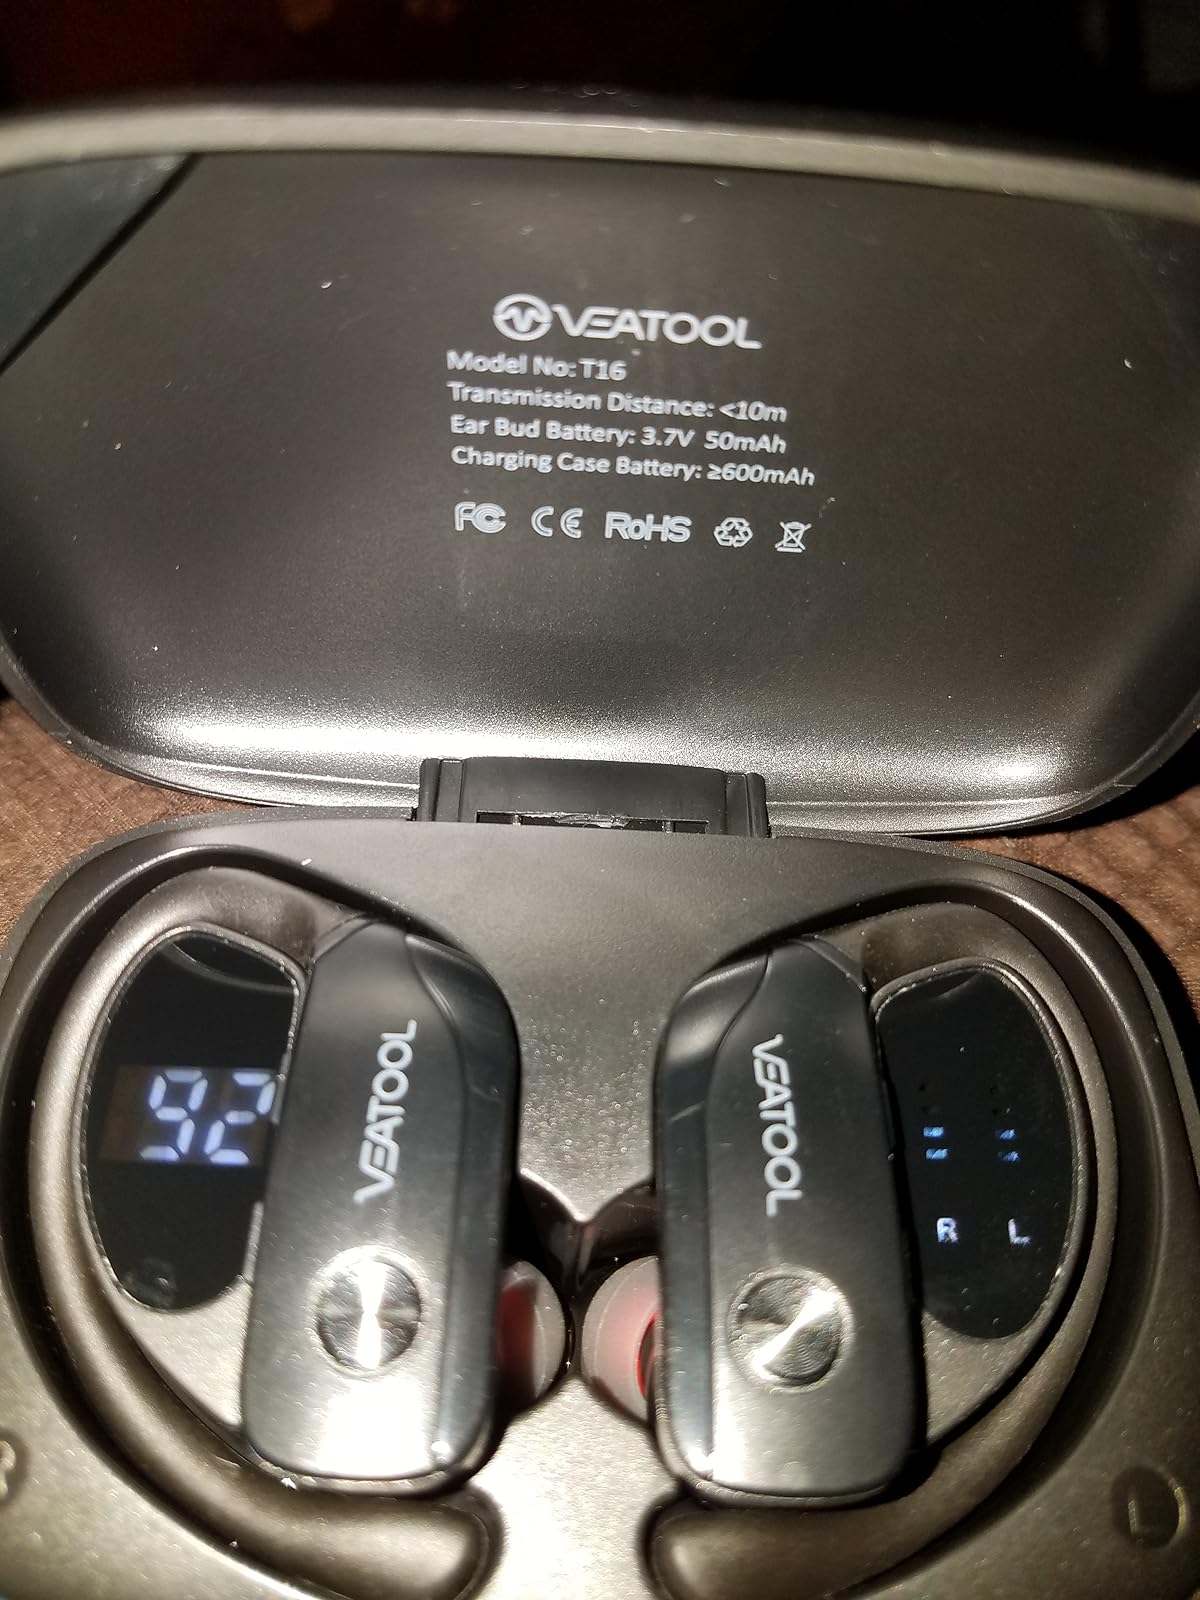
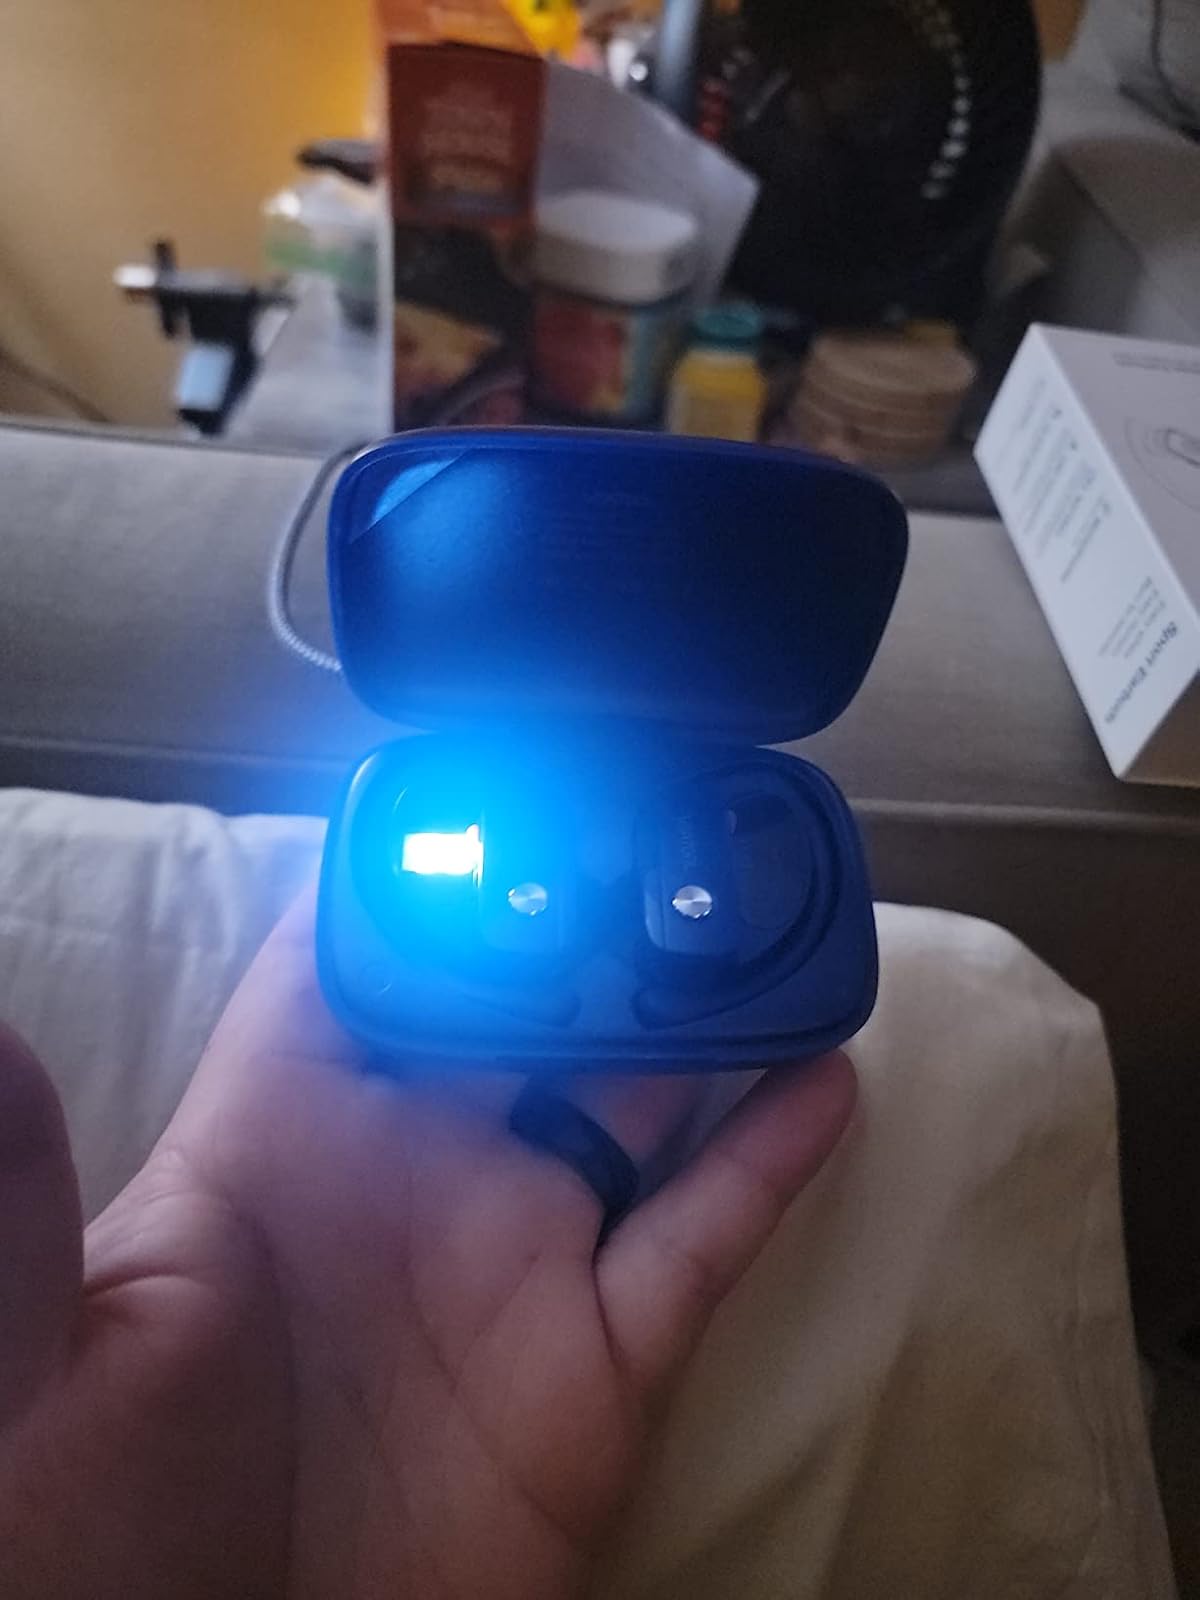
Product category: earbuds
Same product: no